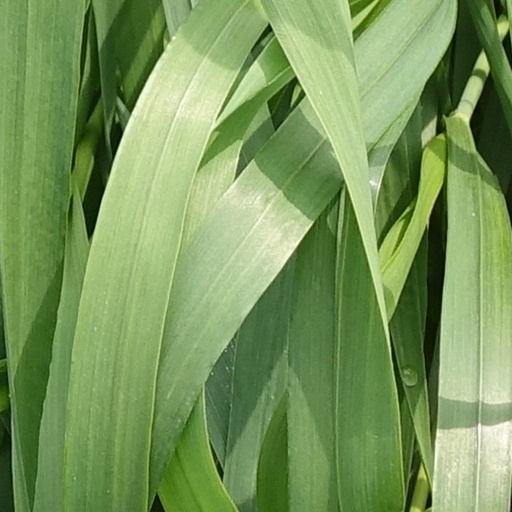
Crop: wheat